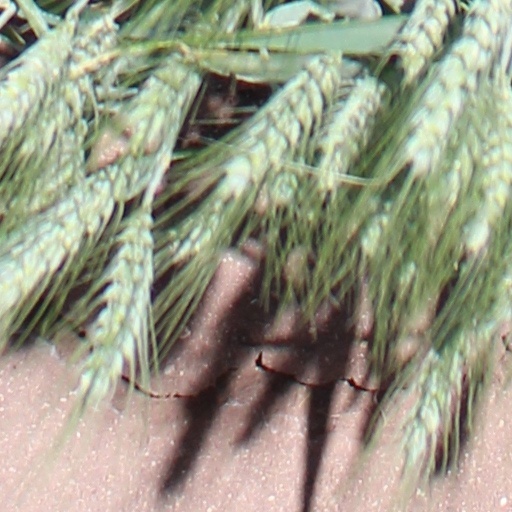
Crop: wheat